Barkhale Camp

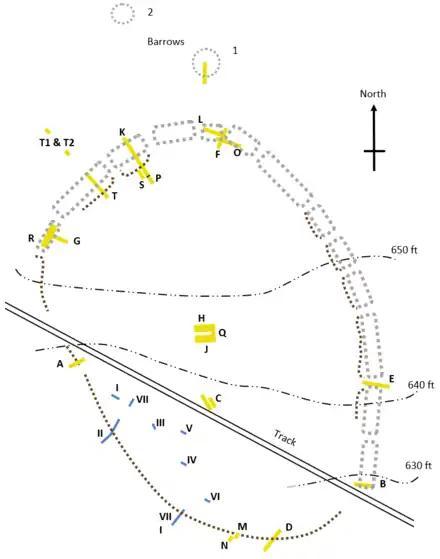
Plan of Barkhale Camp showing location of excavations. Seton-Williams' trenches in 1958–1961 are in yellow, labelled with letters A to T, and Leach's trenches in 1978 are in blue, with numerals I through VIII. Grey outlines are ditch segments identified by Curwen; brown dotted lines are earth banks.

In 1929, John Ryle noticed the earthworks at the site. The northern part was surveyed in 1930 by E. Cecil Curwen and G.P. Burstow, who identified an interrupted ditch, using an earth auger and a boser—a tool for detecting underground bedrock, or the lack of it, by listening to the sound made when a heavy rammer strikes the ground. It was not possible to examine the southern part of the site as it was heavily overgrown with heather, bracken, and thorn. Curwen located thirteen ditch segments north of the track that passes through the site.